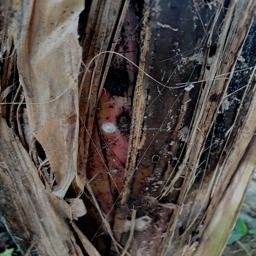
Label: BACTERIAL SOFT ROT